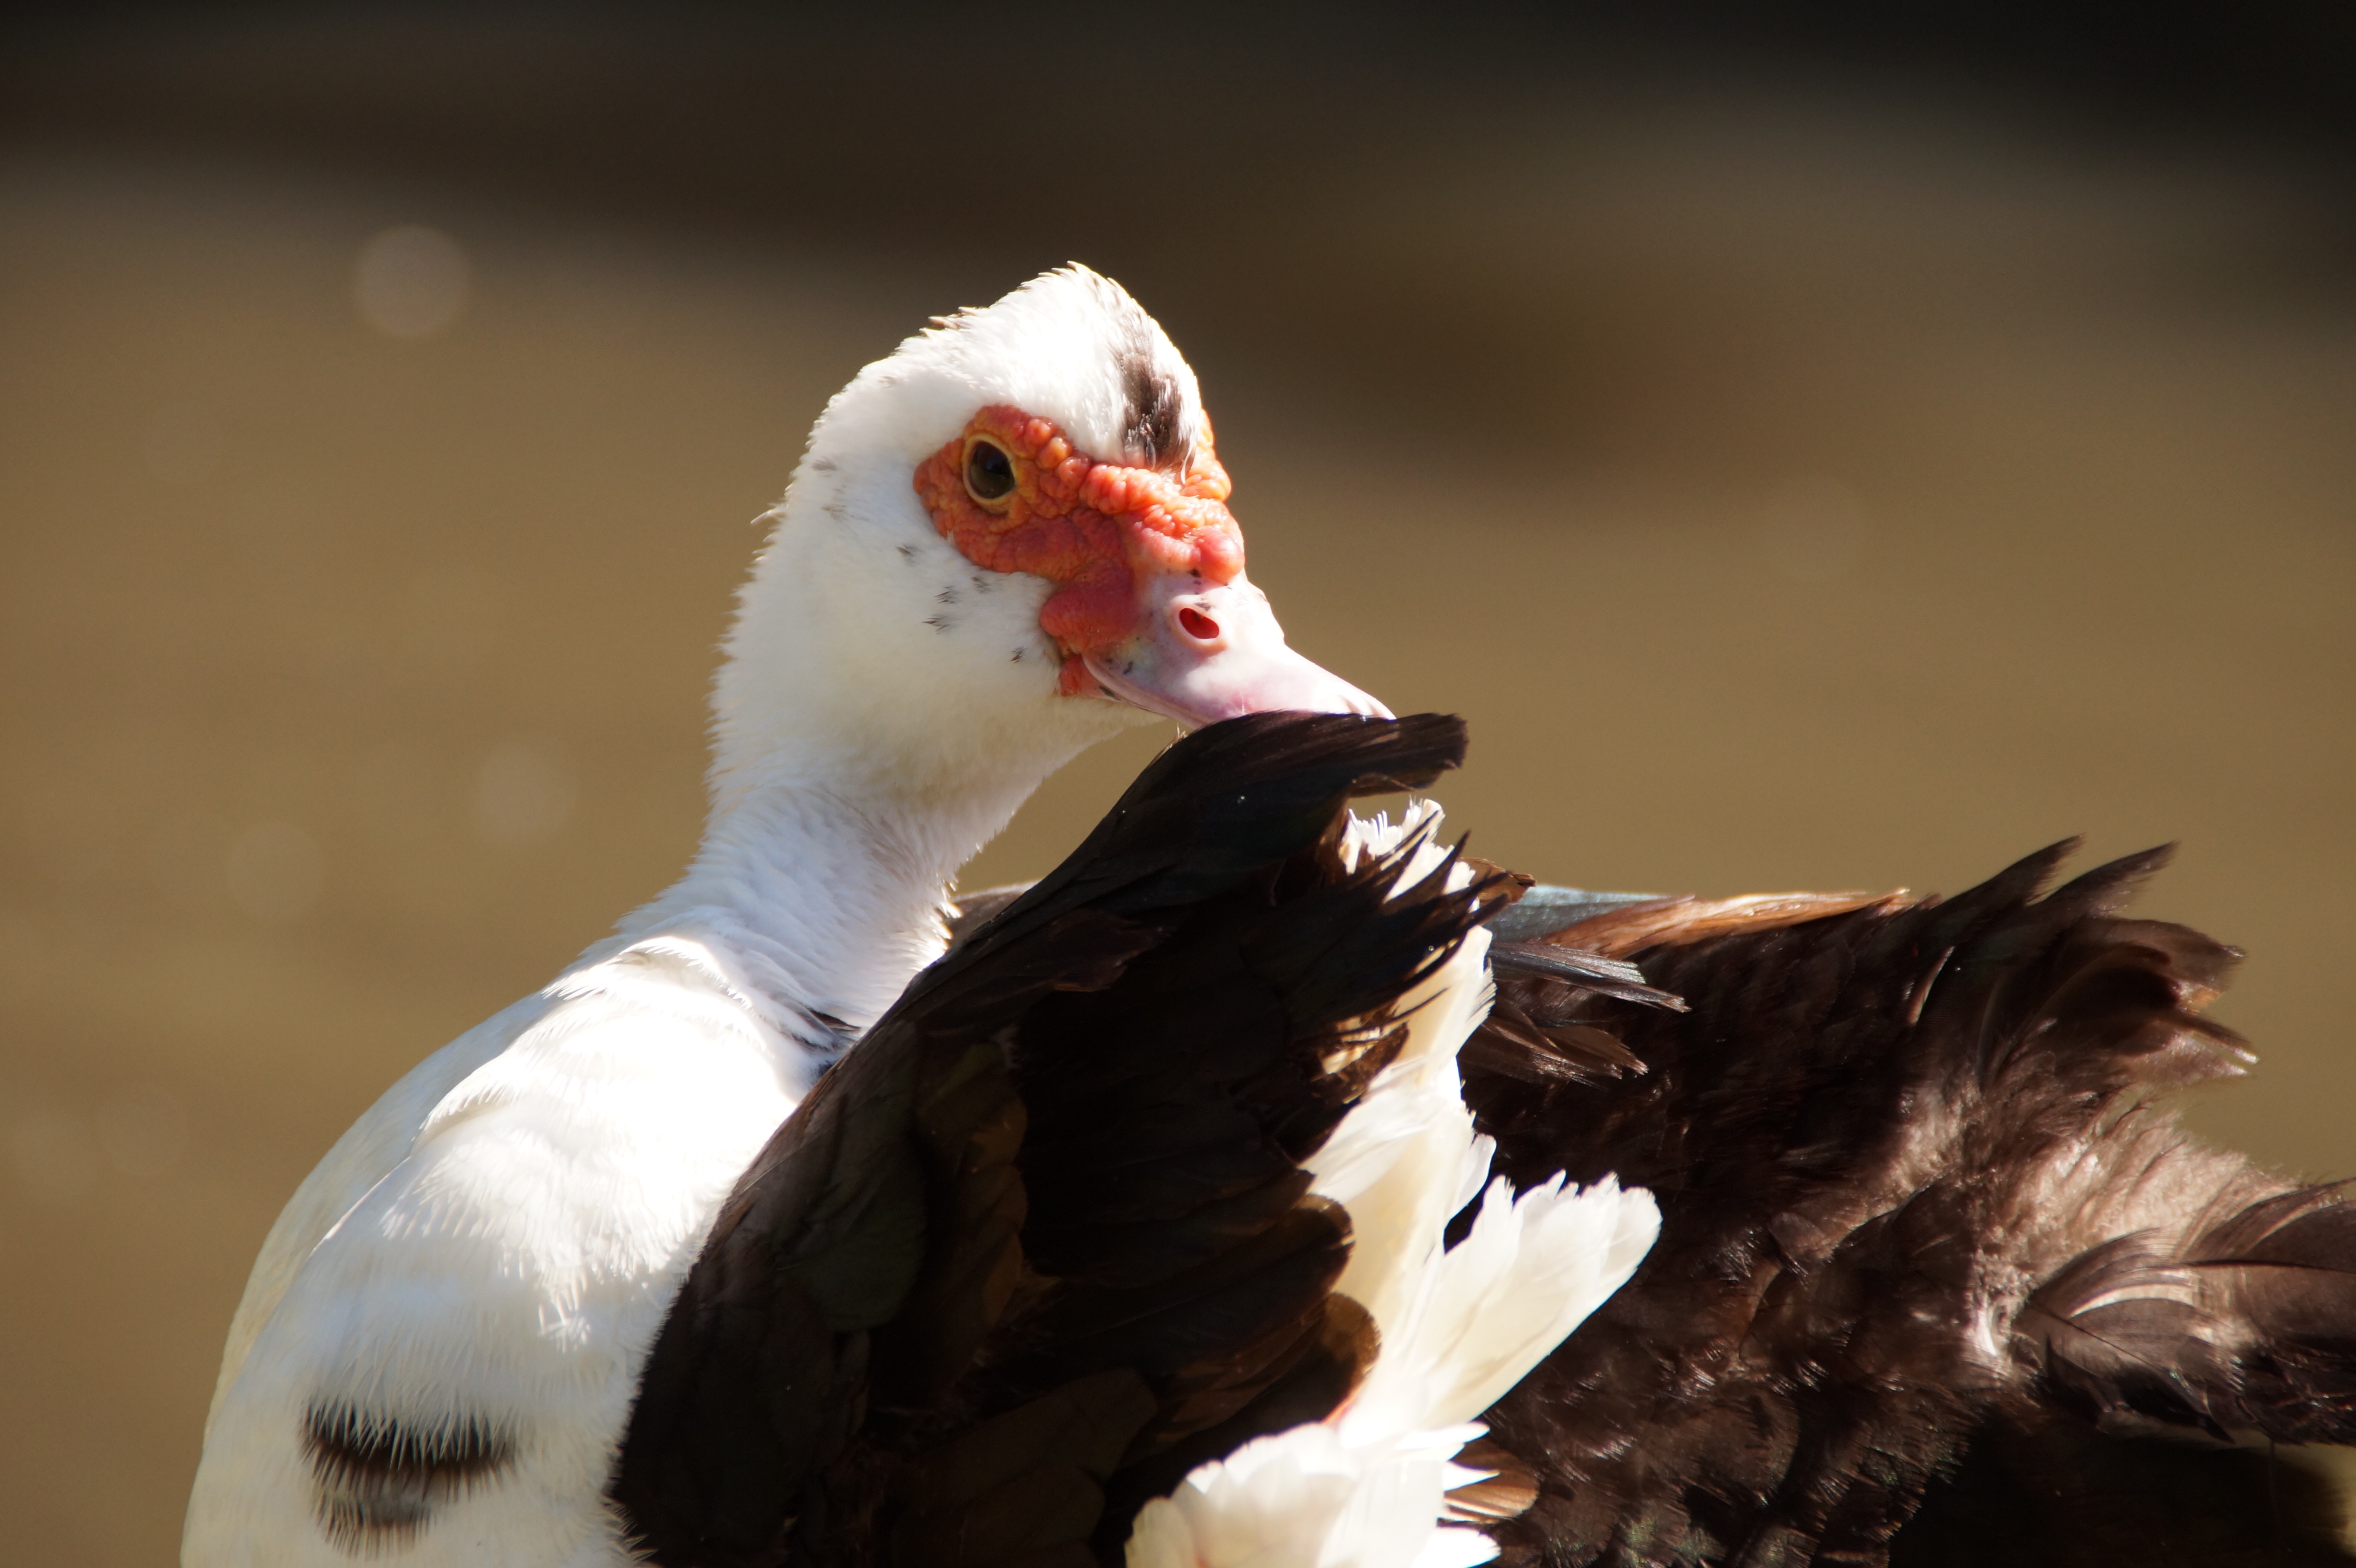
water, nature, bird, wing, white, lake, animal, wild, red, beak, black, fauna, poultry, drake, close up, duck, goose, vertebrate, bill, waterfowl, water bird, animal world, muscovy, wart, duck bird, wart duck, ducks geese and swans, pigeons and doves, ornamental poultry